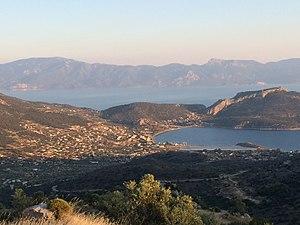
Siphae ou Siphai, ou encore Tipha, ou Siphes, est une cité de l'antique Béotie dans le golfe de Corinthe.